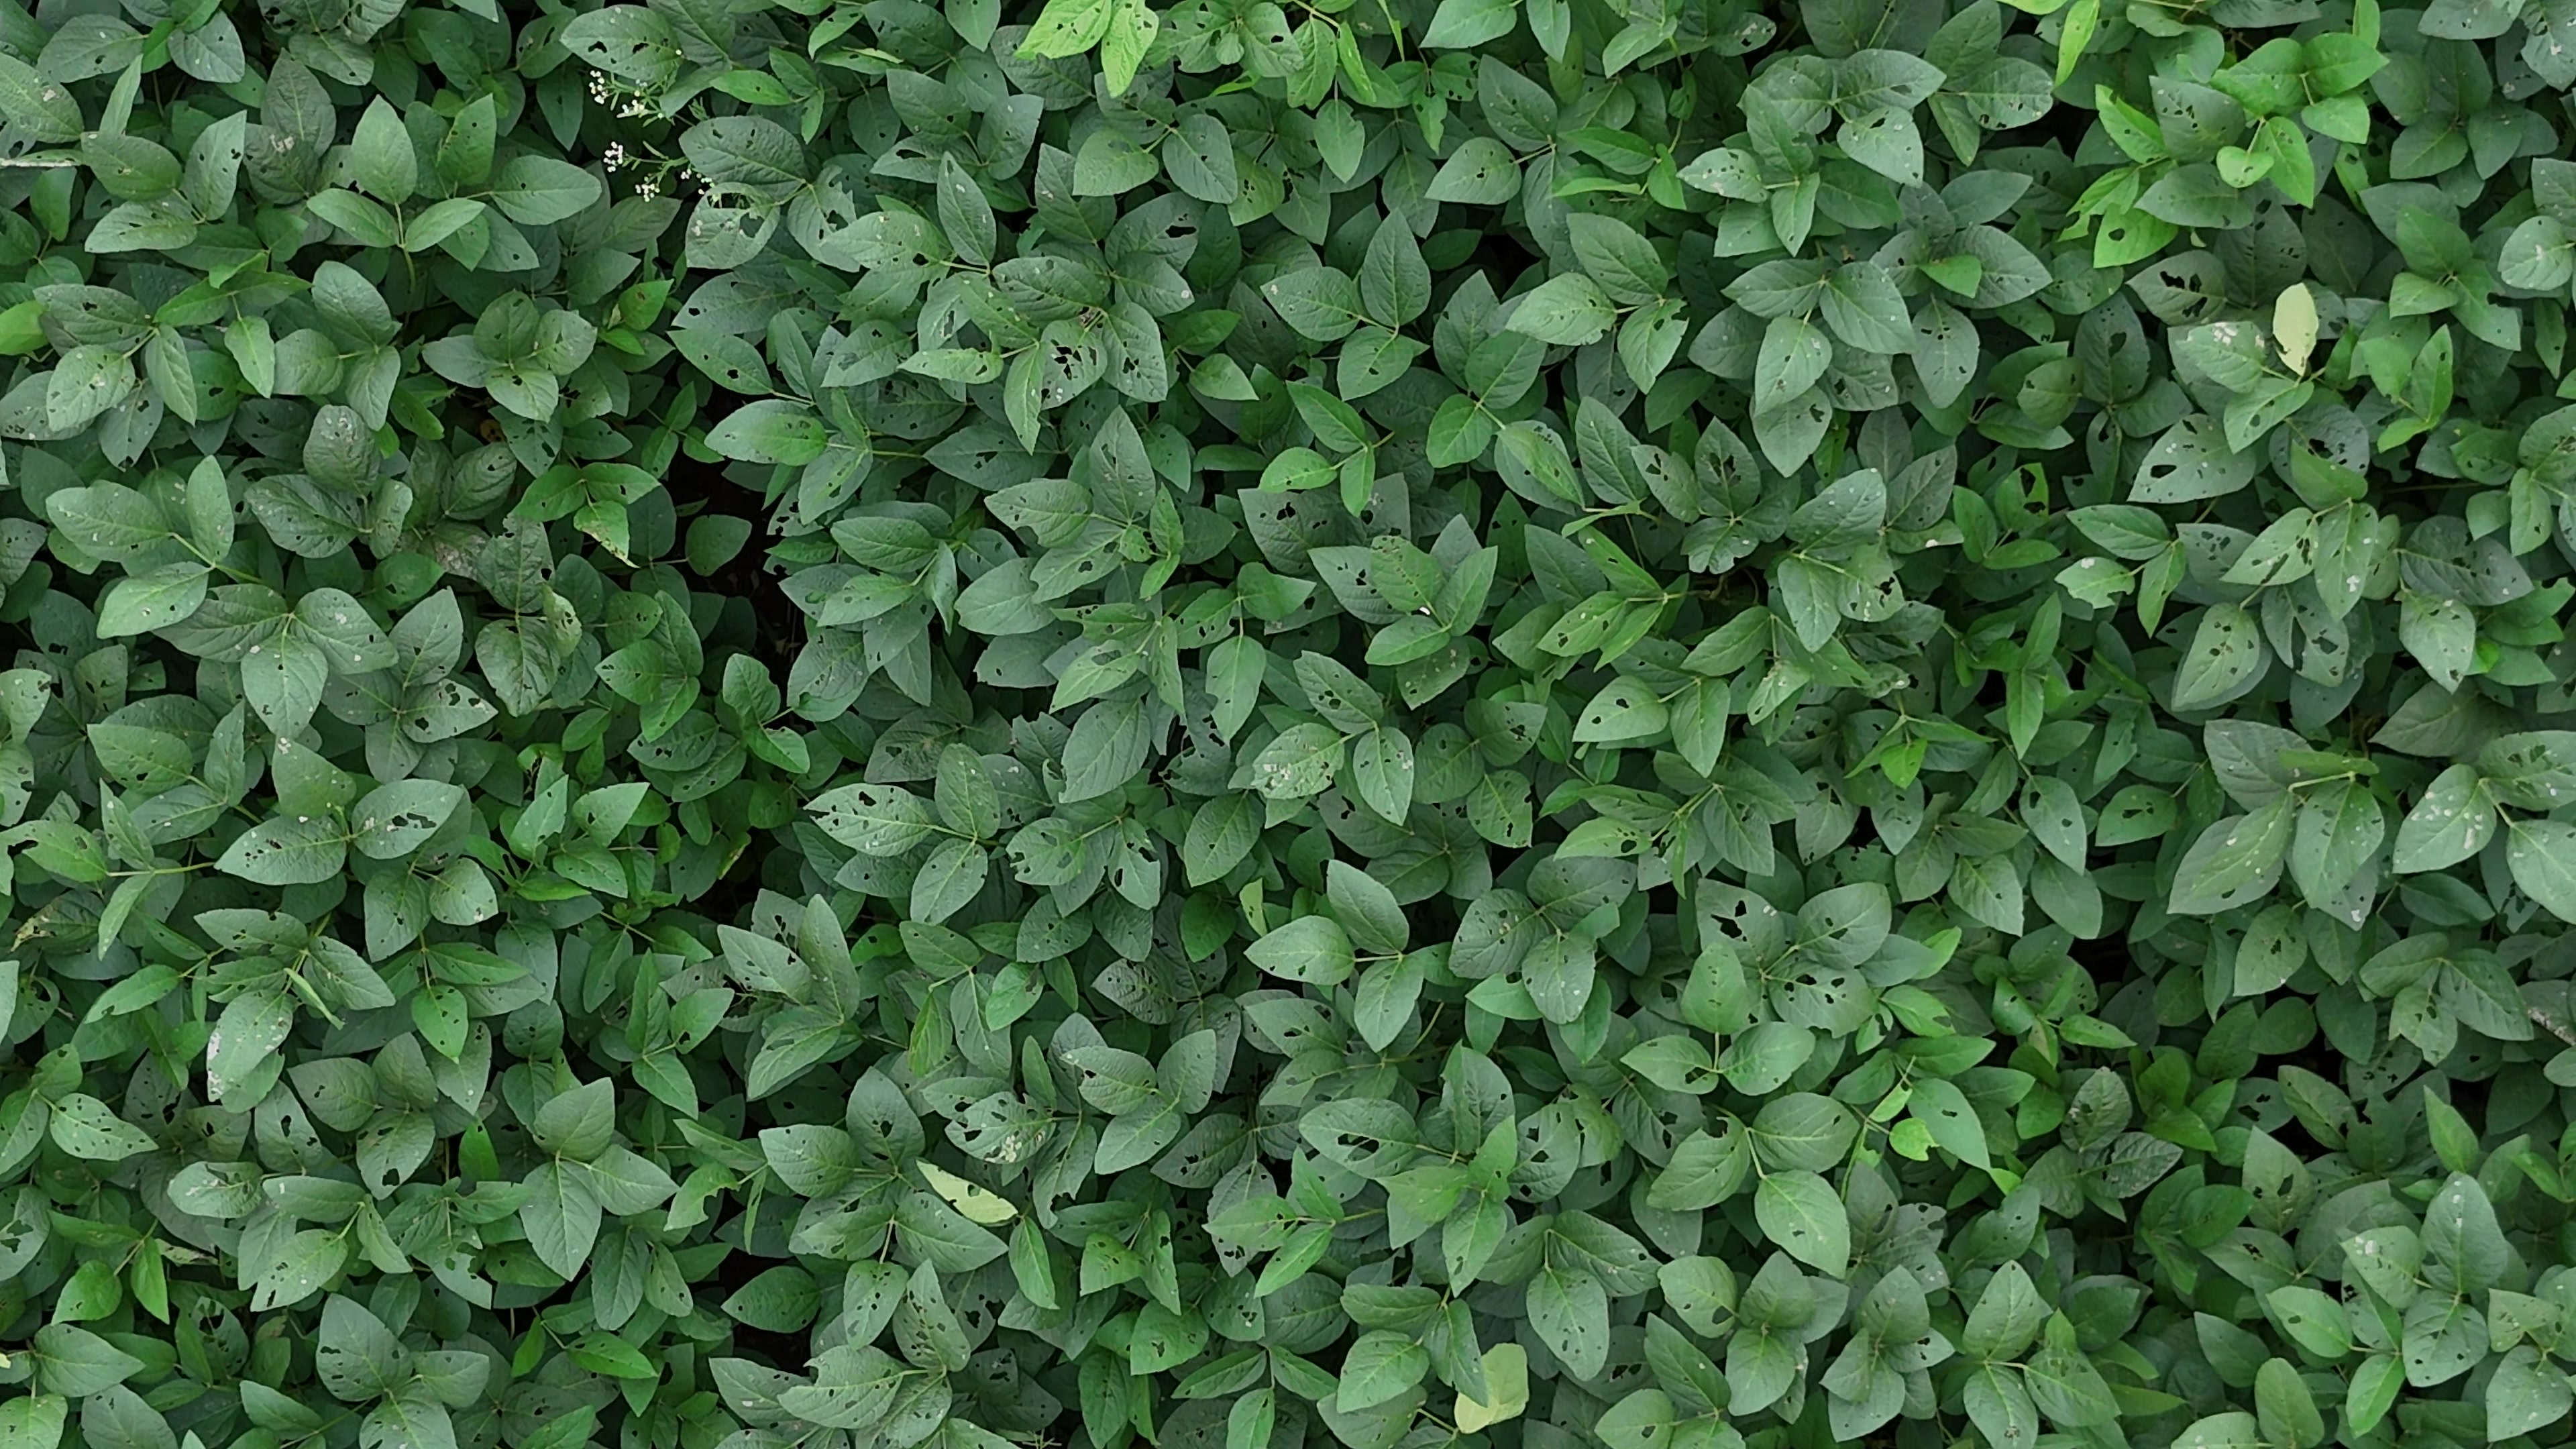
Label: Semilooper_Pest